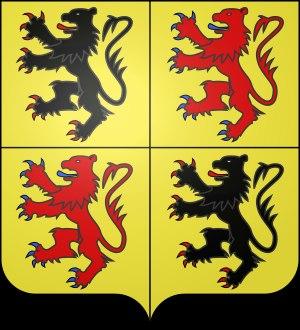
Le drapeau de Flandre, appelé aussi le lion flamand, lion de Flandre ou drapeau au lion, est l’emblème du Comté de Flandre. Il est depuis la disparition du comté utilisé de manière officielle ou informelle par divers entités, organismes ou populations en Région flamande en Belgique, en Flandre française dans le Nord et le Pas-de-Calais en France et en Flandre zélandaise aux Pays-Bas.